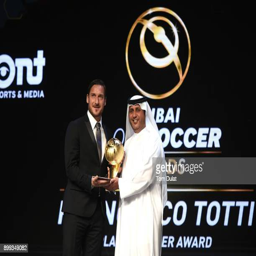
footballer receives award during awards